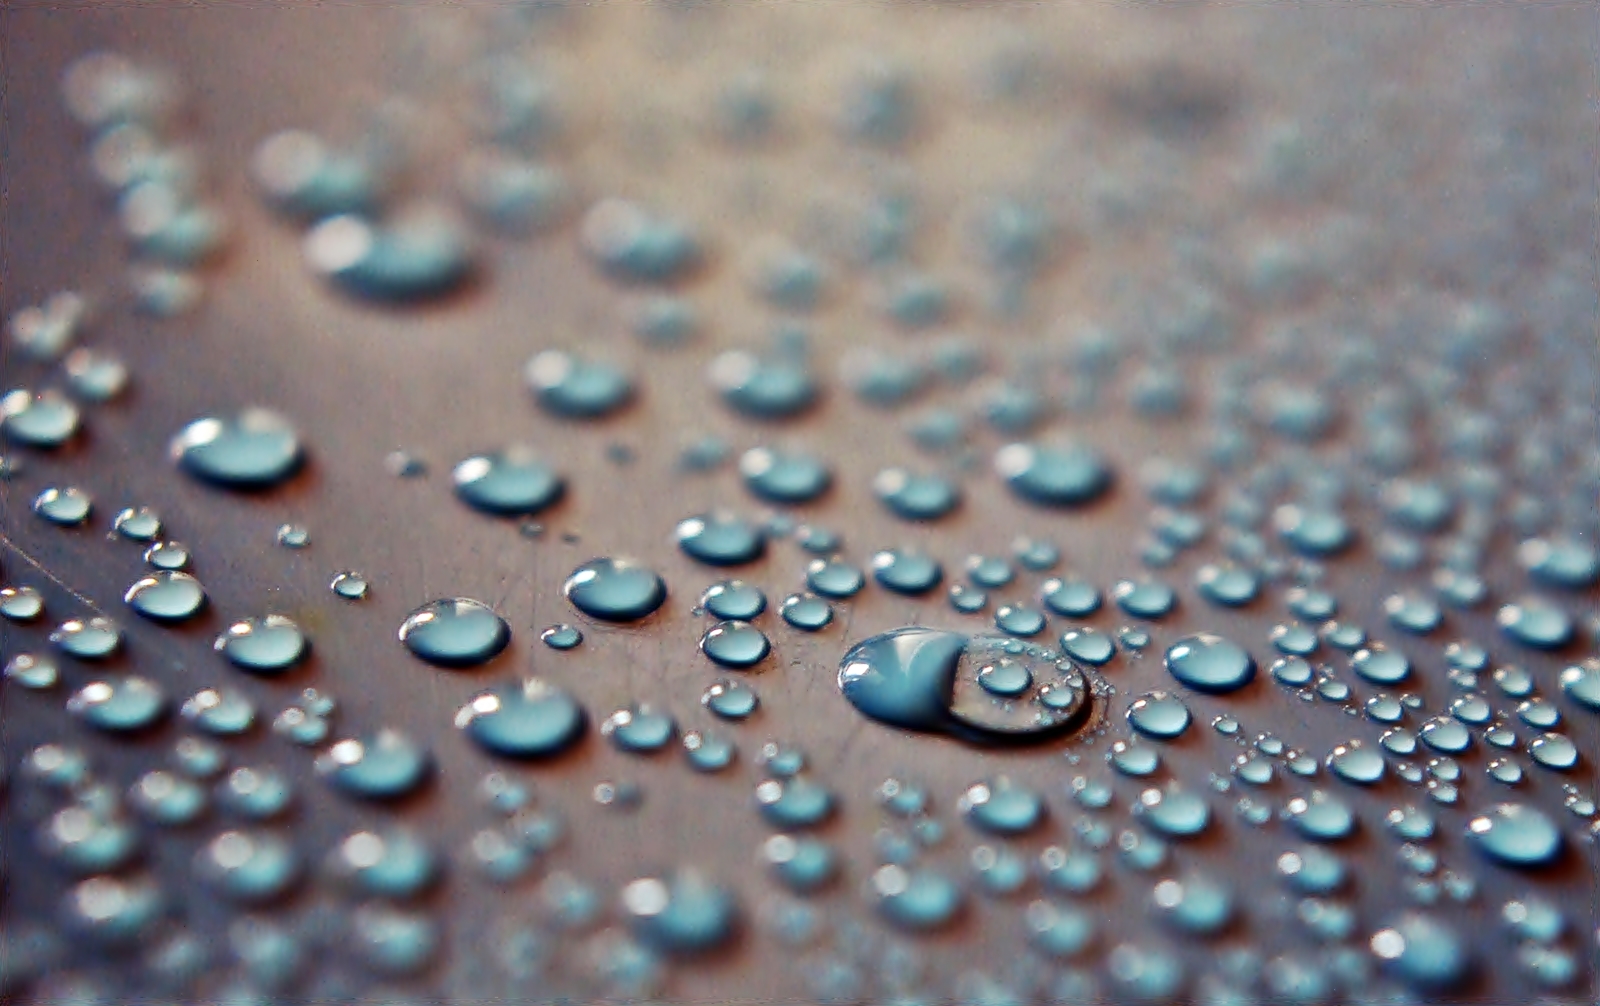
water, drop, dew, photography, rain, flower, petal, blue, circle, close up, focus, raindrops, moisture, pearls, freezing, drops of water, macro photography, liquid bubble